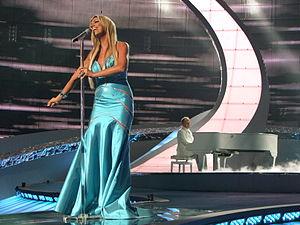
La Pologne participe au Concours Eurovision de la chanson, depuis sa trente-neuvième édition, en 1994, et ne l’a encore jamais remporté.
Tamara Gee, anciennement connue sous le nom de Isis Gee est une chanteuse et auteur-compositeur americano-polonaise, née à Seattle le 11 octobre 1972. Actuellement elle vit en Pologne avec son mari, Adam Gołębiowski.